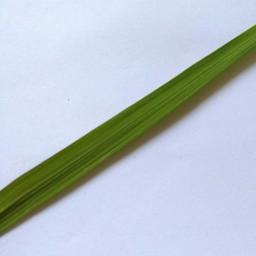
Label: Rice___Healthy